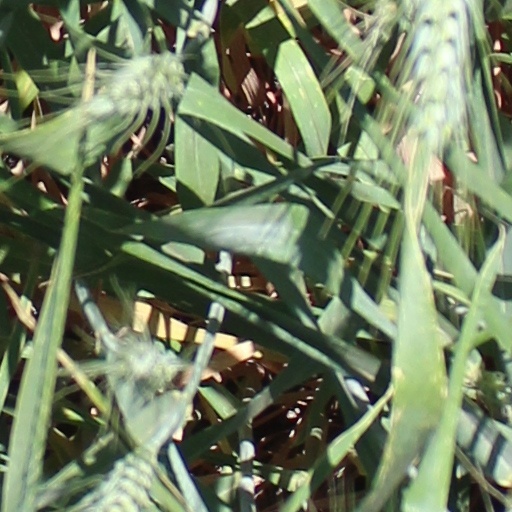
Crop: wheat